Environmental impact of irrigation

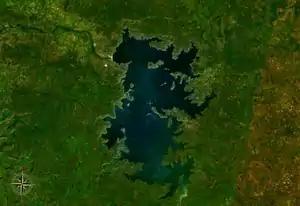
Lake Manantali, 477 km, displaced 12,000 people.

Downstream water users often have no legal water rights and may fall victim to irrigation development.